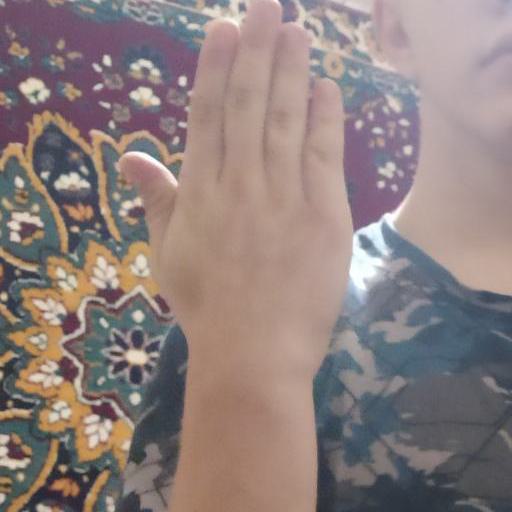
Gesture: stop_inverted